Iowa Highway 2

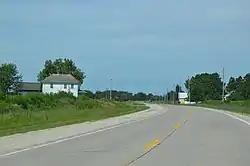
Iowa 2 in Lee County

Iowa Highway 2 begins at the Nebraska City Bridge just east of Nebraska City, Nebraska. It goes northeast and then east as an expressway until meeting Interstate 29. It then continues east as a two-lane highway until meeting U.S. Highway 275 and turning north. It continues north, bypassing Sidney with U.S. 275, and turning east of Sidney. It goes east and meets U.S. 59 at Shenandoah and then U.S. 71 at Clarinda, which is served with Business Route 2. It continues east through New Market and meets Iowa Highway 148 at Bedford. After intersecting Iowa Highway 25 east of Bedford, it passes through Benton before beginning an overlap with U.S. Highway 169 through Mount Ayr. After passing through Kellerton, Iowa 2 intersects Interstate 35 at Decatur City.